Phlegraean Fields

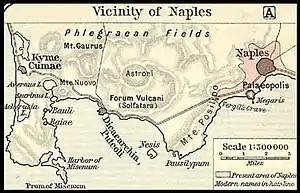
A 1911 map of the Phlegraean Fields

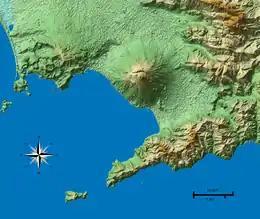
A topographic relief map of the Gulf of Naples with the Phlegraean Fields and Mount Vesuvius

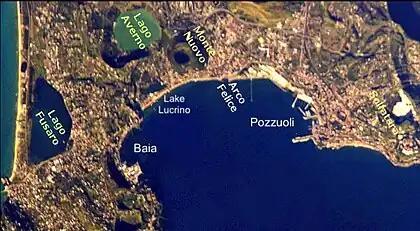
A satellite photo of the Phlegraean Fields

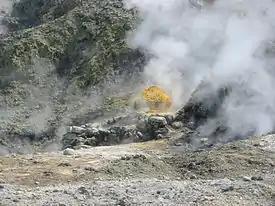
Sulphur and fumaroles at the Solfatara crater

The Phlegraean Fields is a large volcanic caldera west of Naples, Italy. The Neapolitan Yellow Tuff eruption (about 12ka BP) produced just 50 cubic kilometers. It is, however, one of relatively few volcanoes large enough to form a caldera. It is part of the Campanian volcanic arc, which includes Mount Vesuvius, about east of Naples. The Phlegraean Fields is monitored by the Vesuvius Observatory. It was declared a regional park in 2003.